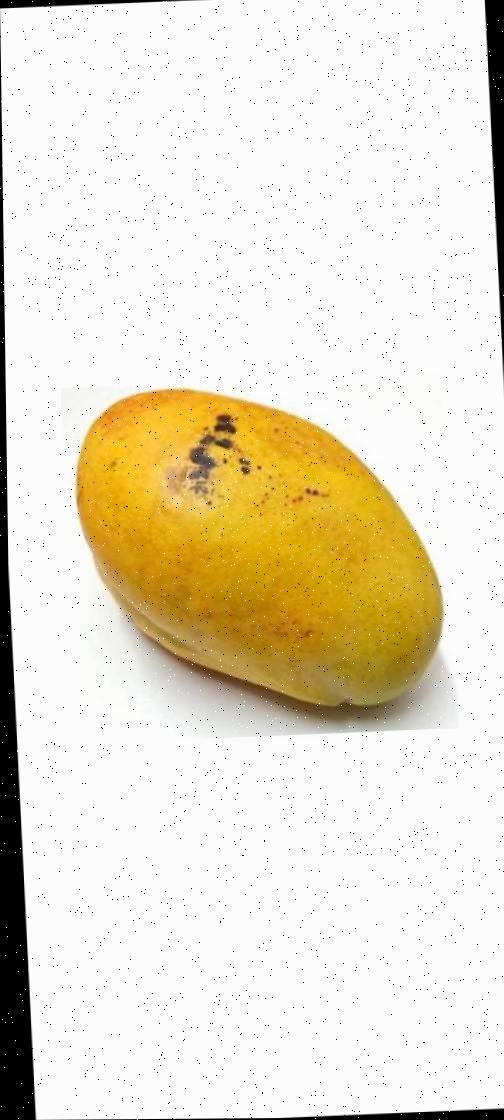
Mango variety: Bari-11